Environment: real
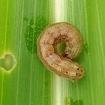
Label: fall_armyworm